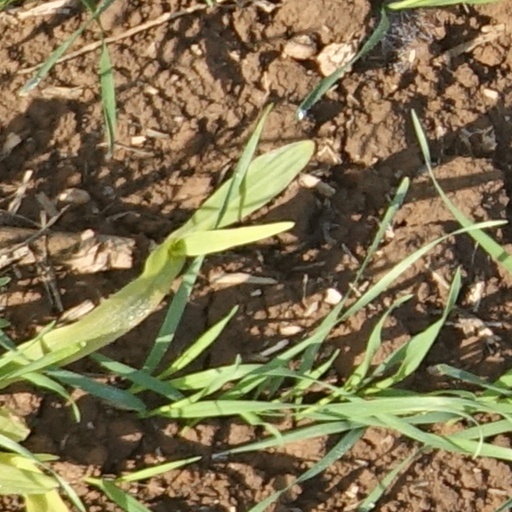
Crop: wheat